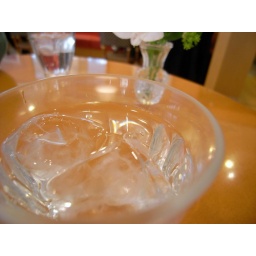
Ice cube in a glass of water